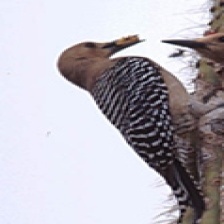
Species: GILA WOODPECKER
Scientific name: MELANERPES UROPYGIALIS